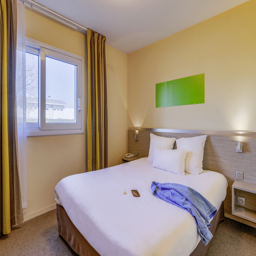
standard private exterior apartment with double bed and sofa , located in the park